Huxley family

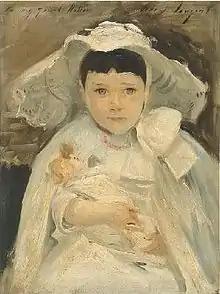
Portrait of Marion Roller (or Madge or Marian), Nettie and Harold's daughter (John Singer Sargent, 1893)

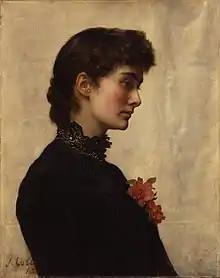

John Collier was not a Huxley by birth, but by marriage twice over: both his wives were daughters of Thomas Henry Huxley. The Honourable John Maler Collier OBE RP ROI (27 January 1850 – 11 April 1934) was a writer and painter in the Pre-Raphaelite style. He was one of the leading portrait painters of his generation. The National Portrait Gallery's collection of his portraiture is weak, but in 2007 it bought his first wife's portrait of him painting her.